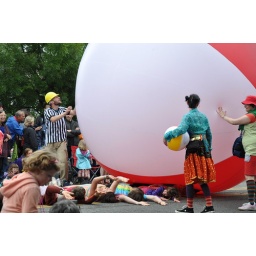
the big beach ball rolls over participants